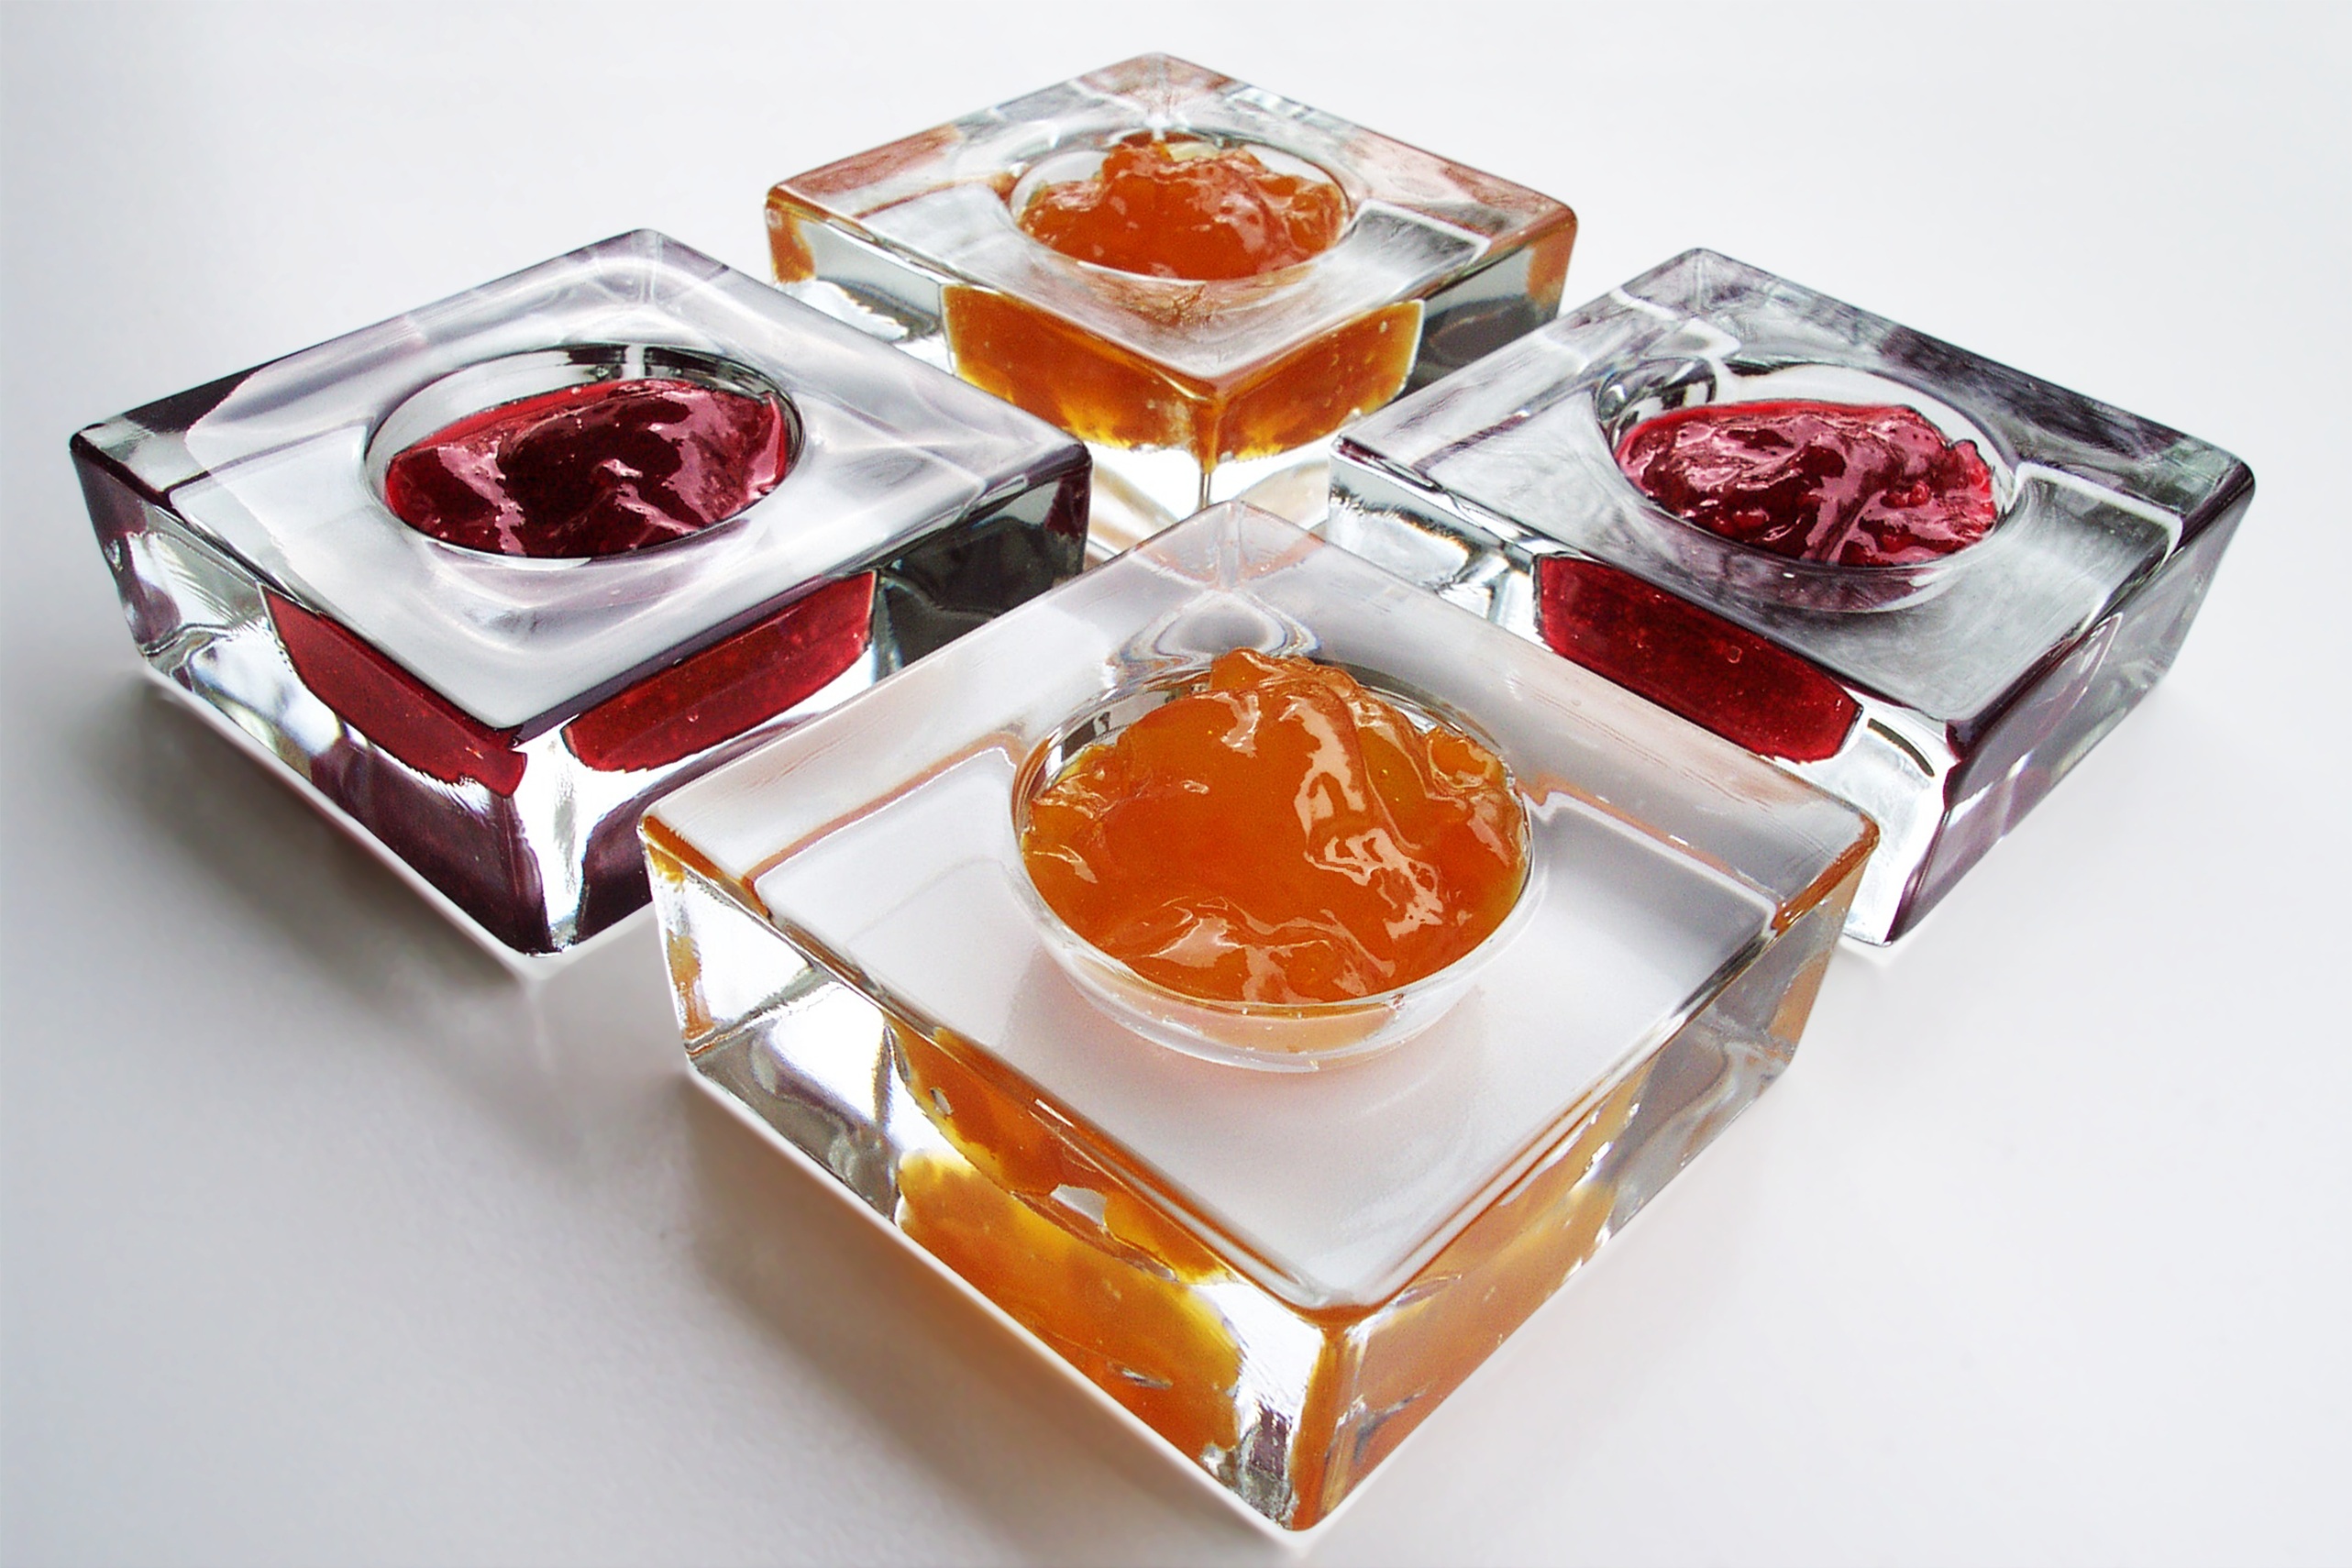
glass, food, produce, breakfast, dessert, cuisine, jam